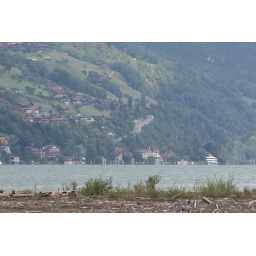
Using telelens the road to Sigriswil seems a steep road to the village a few hundred maters above the lake